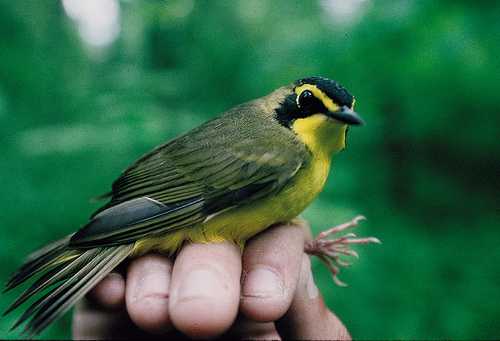
the beautiful bird's neck, breast and eyebrows are yellow with its wings and tail being a greenish gray with a yellow undertone.
a small colorful bird with a black crown, yellow stripe along its face, black cheek patch, and yellow and grey along its throat and belly.
this is a small bird with a bright yellow belly, grey-yellow back and wings and yellow eyebrow and a stark black crown.
small bird with a large wing span and a yellow & black body.
a bird with greenish yellow wings, a yellow belly, and a black crown.
a black cheek patch and crown contrast with the yellow superciliary, throat and chest of this bird.
the bird has a yellow belly, striped crown and small black bill.
a small green bird, with dark primaries, a light breast, black crown, and a small bill.
this bird has wings that are green and has a yellow belly
this bird has a yellow chest and bellow, and a yellow strip over its eye, with blackish yellow wing and tail feathers.
Species: Kentucky Warbler